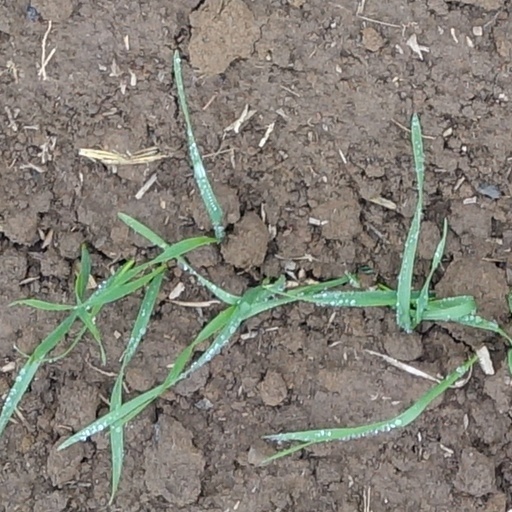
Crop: wheat